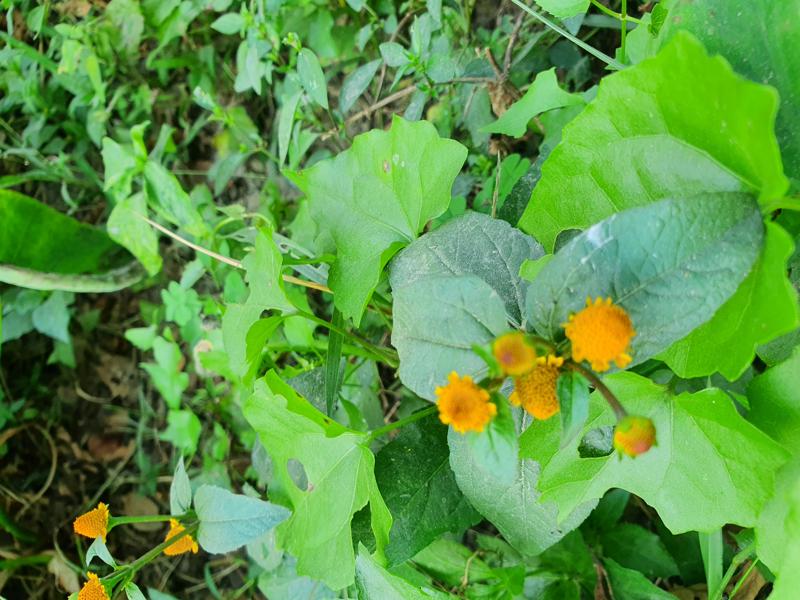
Weed species: Synedrella nodiflora